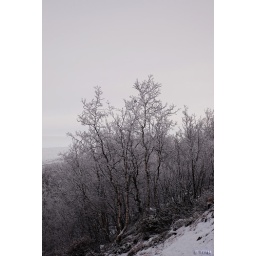
Some scrubby mountain birches in very gray weather way up north.